Rania Zeriri

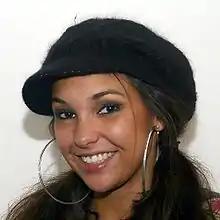
Youth fair "YOU", Berlin, October 2008

Rania Zeriri (born 6 January 1986) is a Dutch singer. Most notably, she finished fifth in the German reality talent show "Deutschland sucht den Superstar" in 2008.